Väike Emajõgi

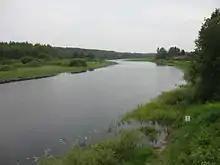
Väike Emajõgi

The Väike Emajõgi is a river in southern Estonia that drains into Lake Võrtsjärv. The length of the river is .